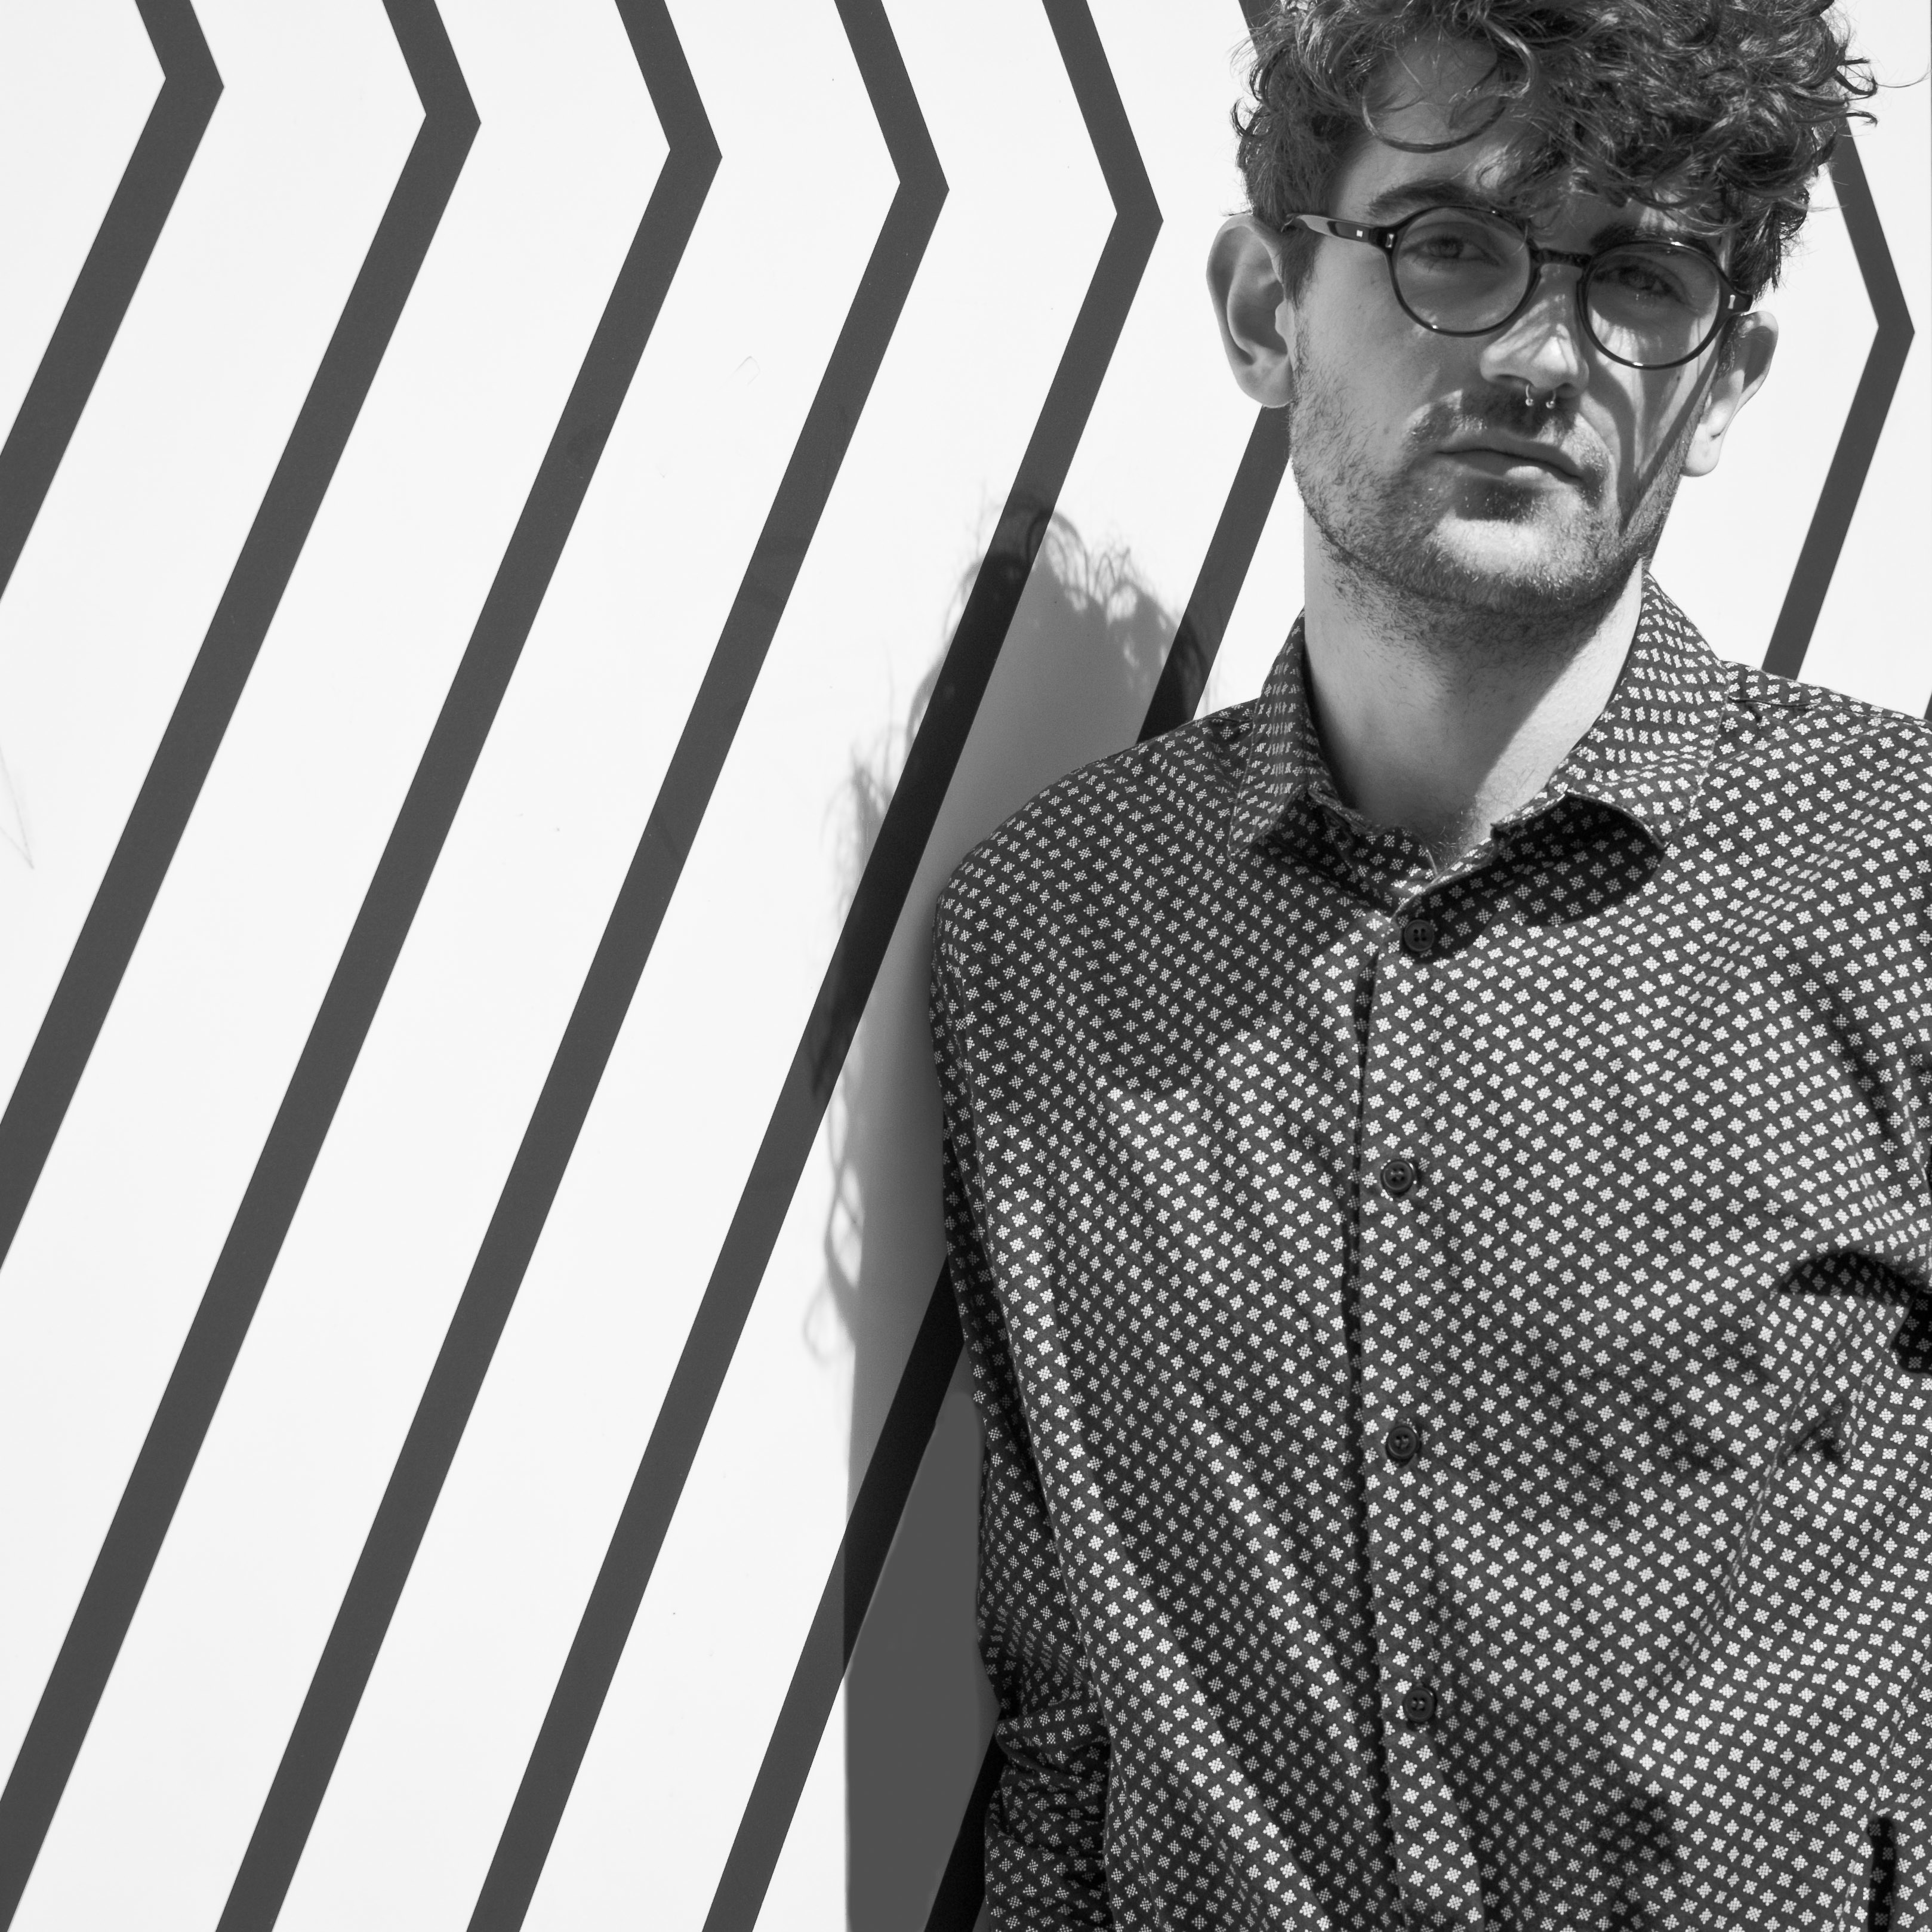
person, black and white, pattern, monochrome, hairstyle, gentleman, design, glasses, eyewear, photo shoot, monochrome photography, vision care